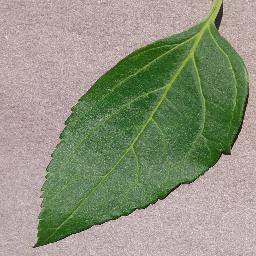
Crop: cherry
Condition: (including_sour)_healthy